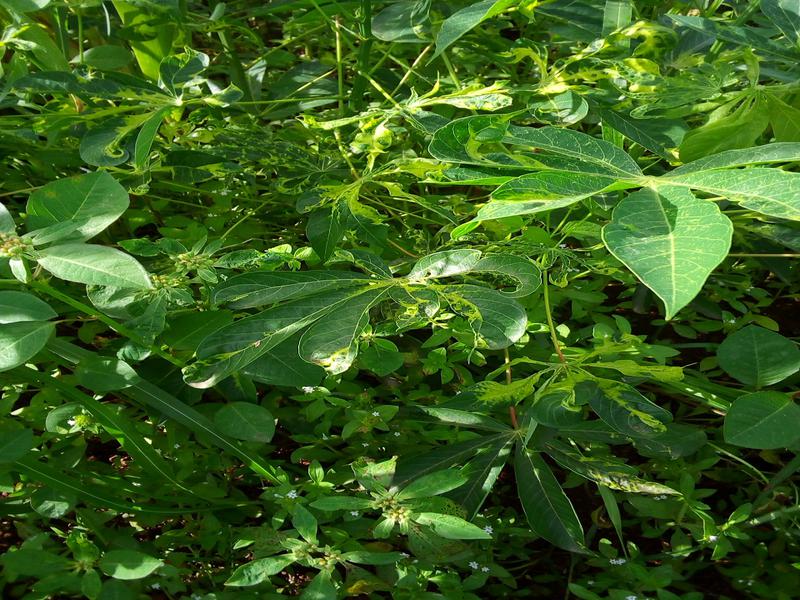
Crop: cassava
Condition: mosaic_disease